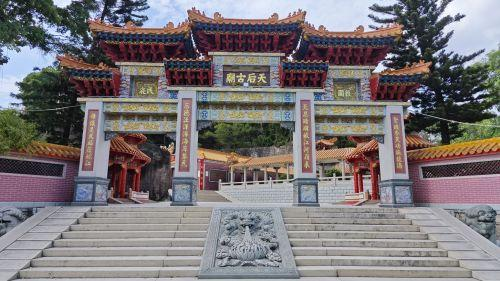
地标名称：天后古庙
所在城市：汕头市·濠江区